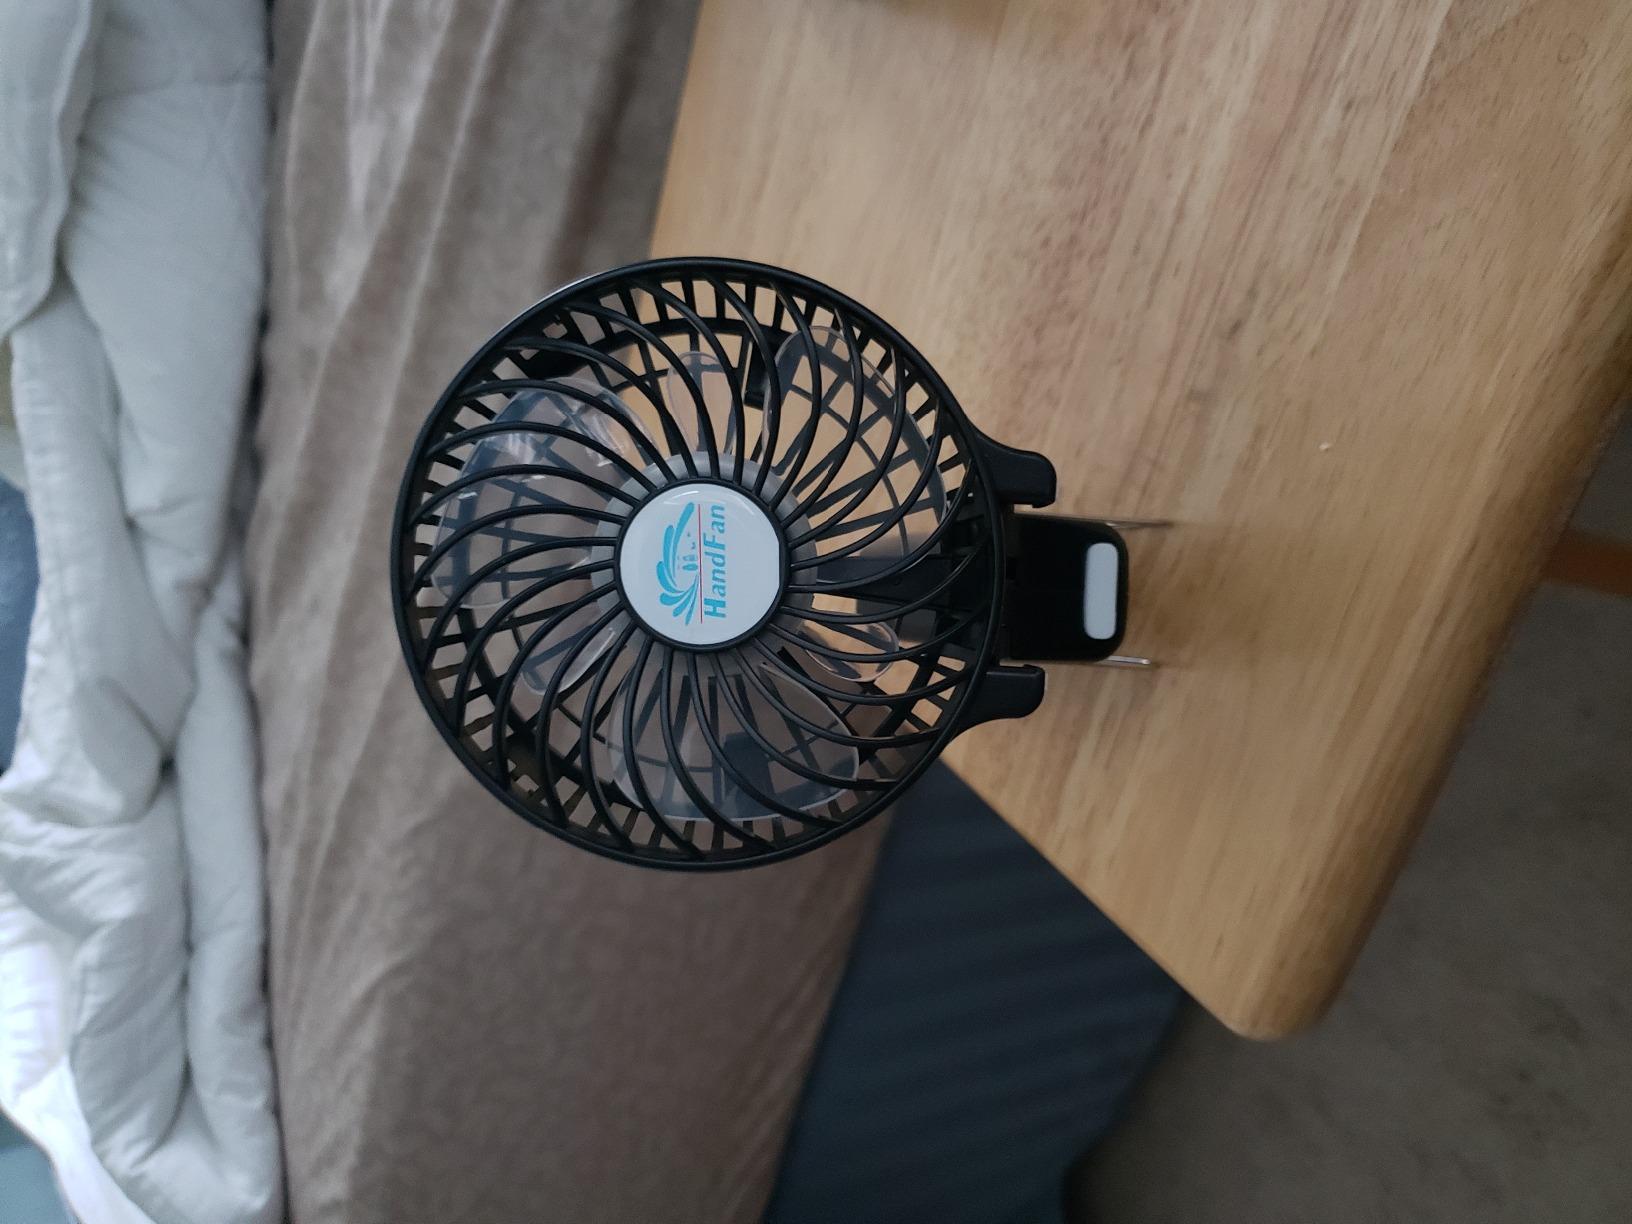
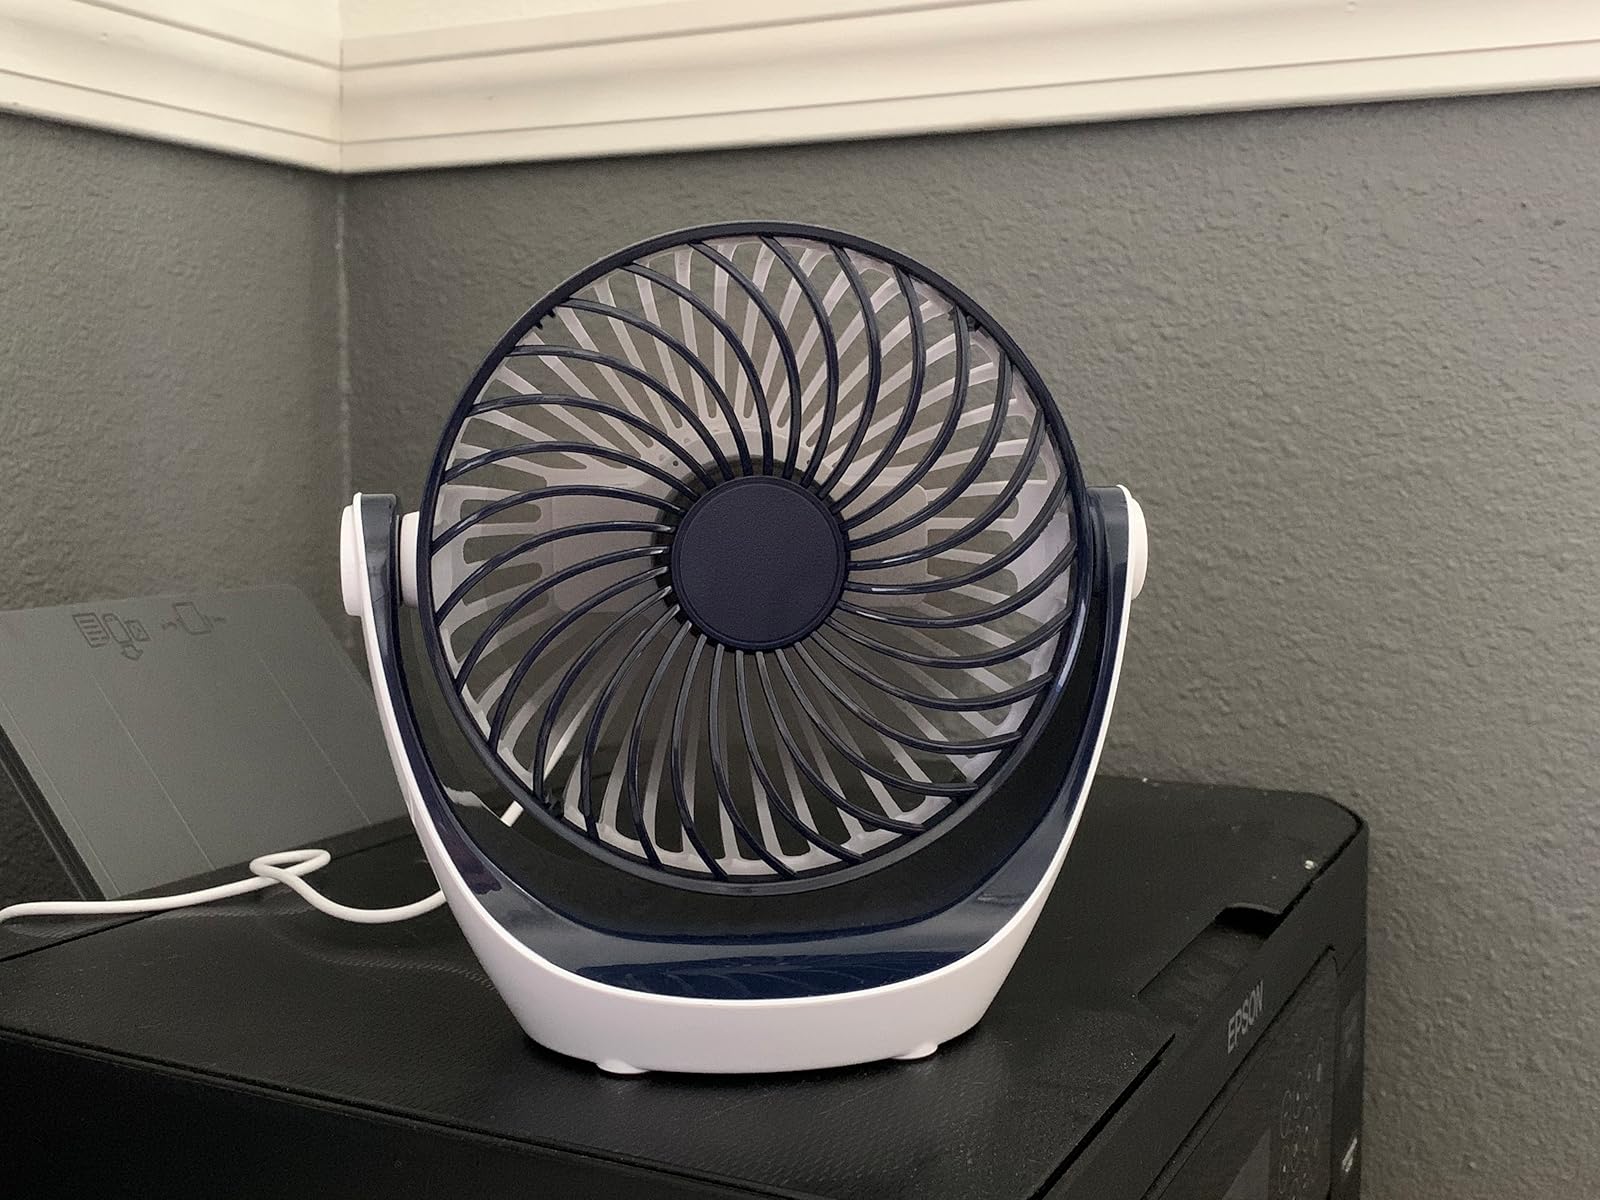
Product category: fan
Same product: no